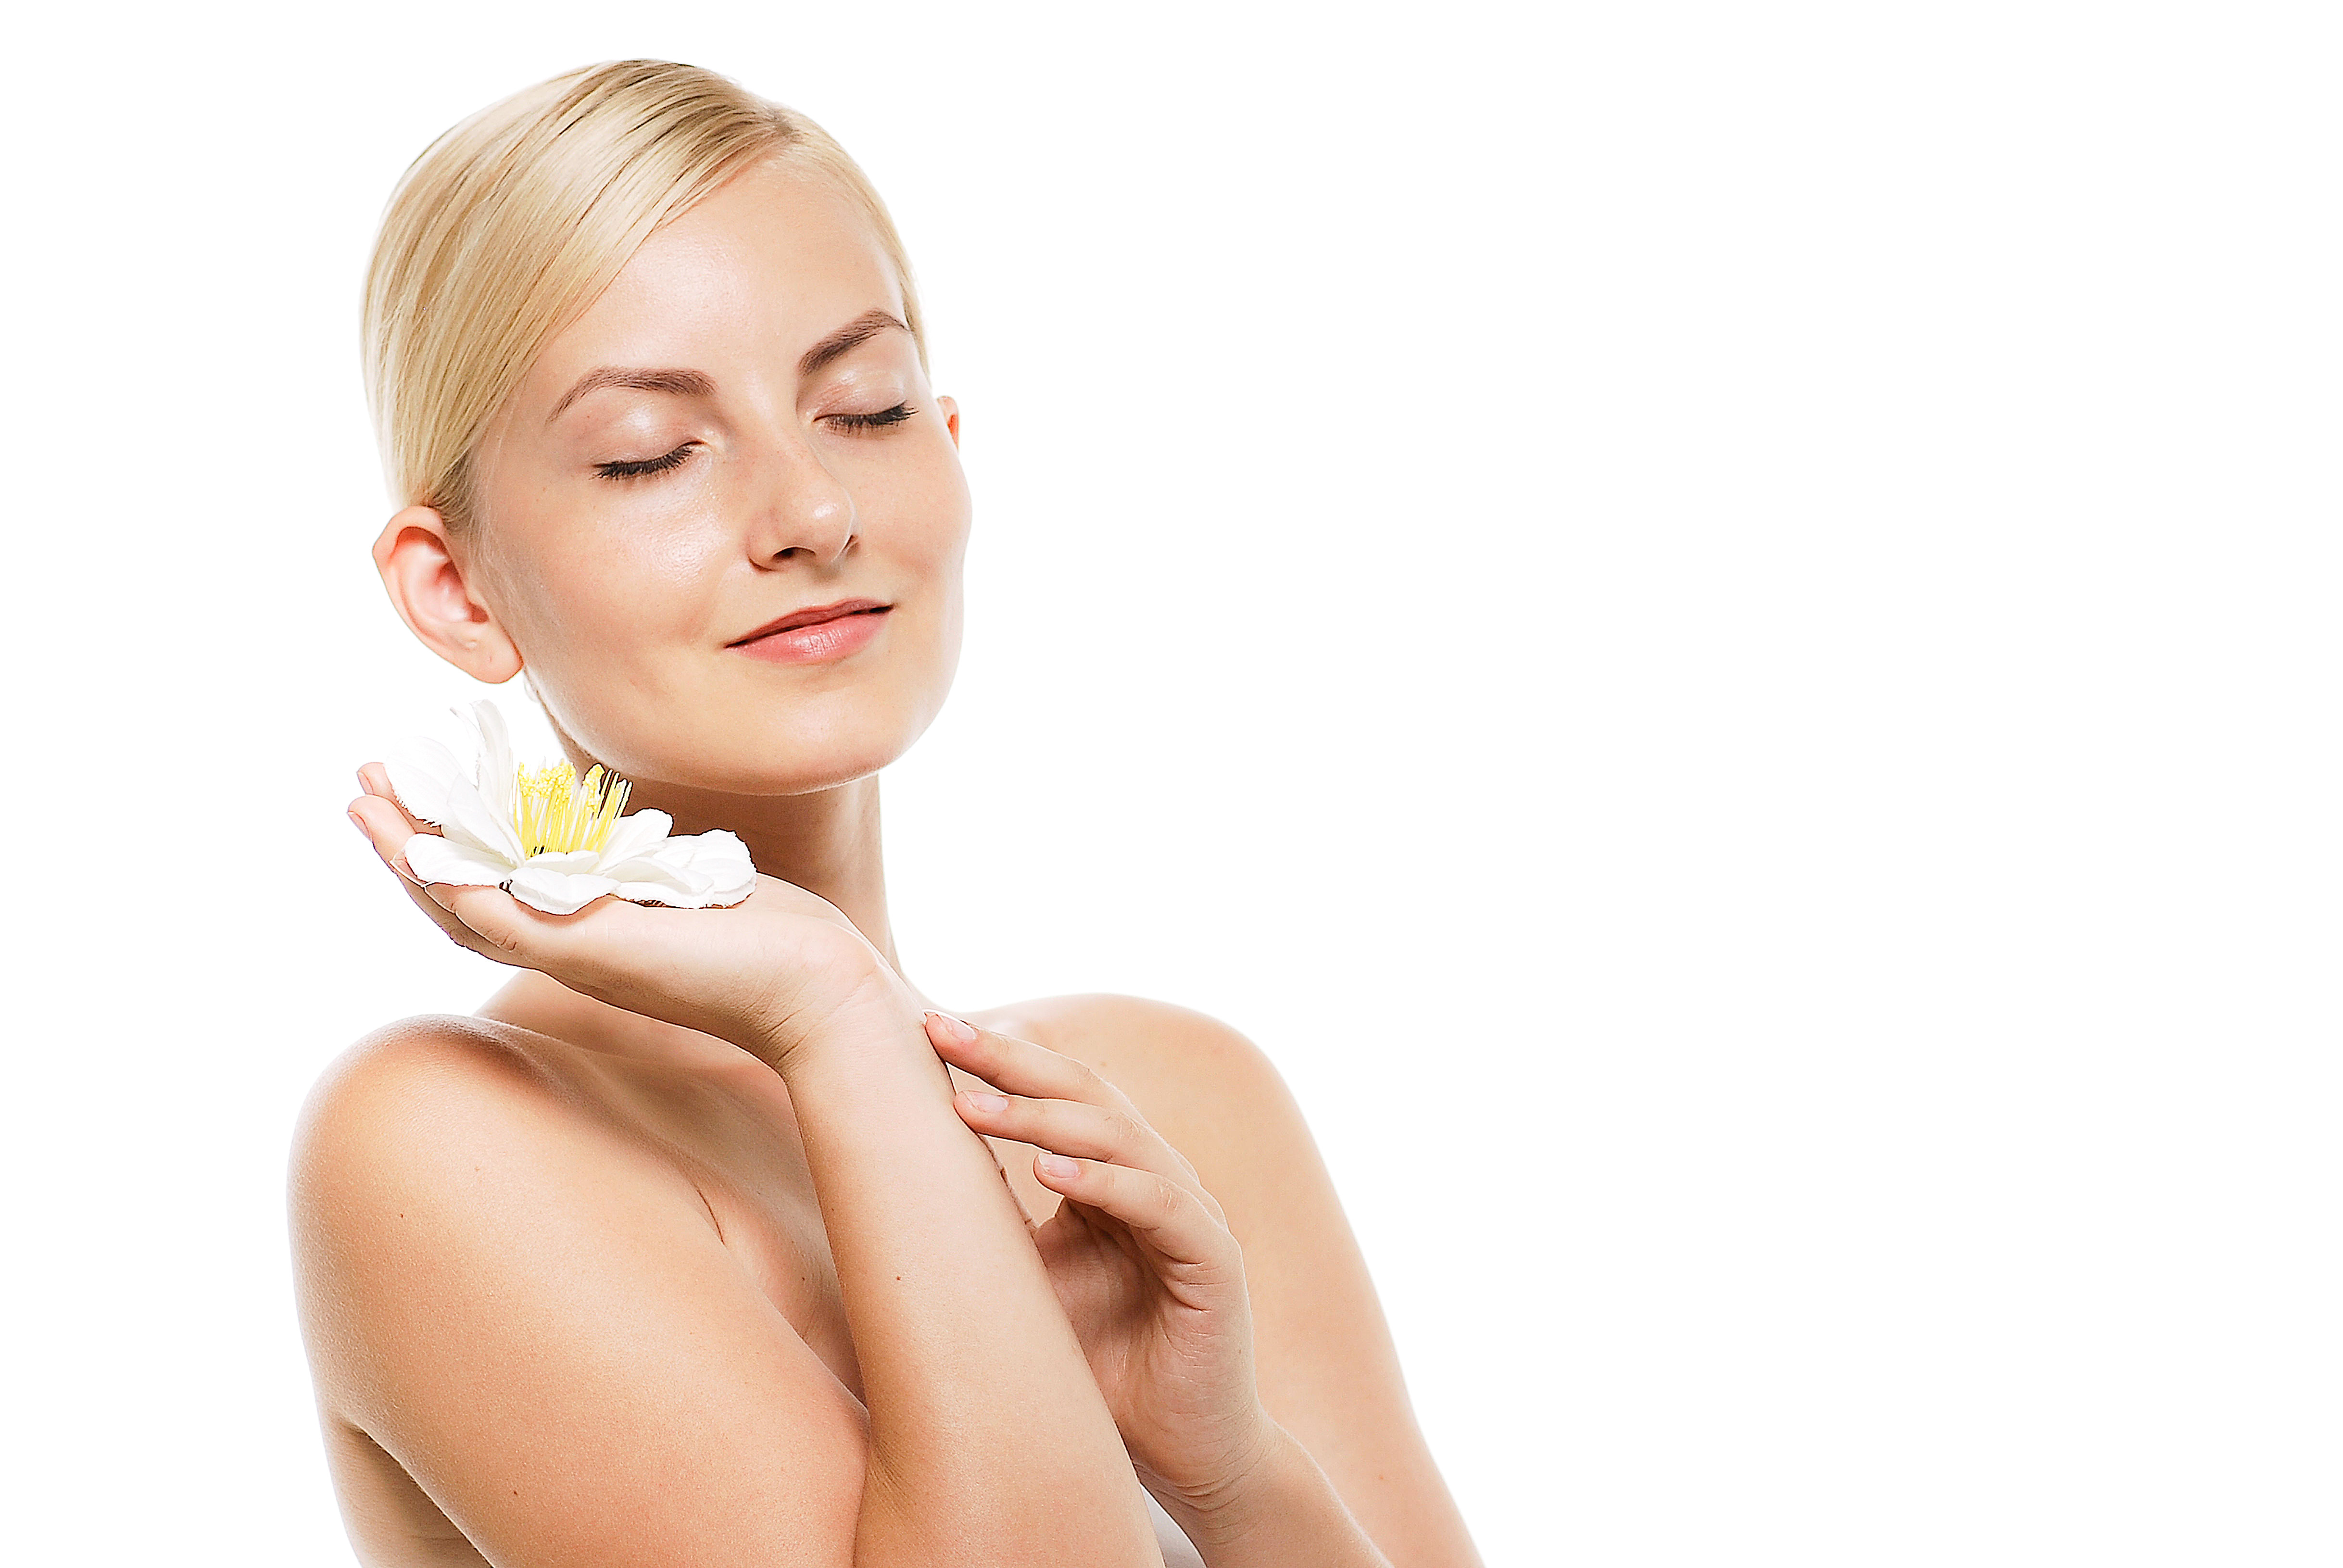
girl, face, skin, hair, nose, beauty, chin, lip, head, cheek, neck, hand, jaw, close up, joint, ear, mouth, blond, eyelash, tooth, finger, muscle, smile, nail, Food craving, eating, skin care, throat, gesture